Microcotyle bassensis

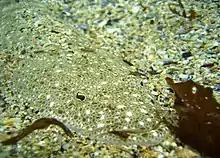
The Southern sand flathead "Platycephalus bassensis" is the type-host of "Microcotyle bassensis"

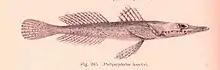
The flathead "Platycephalus haackei" (currently "Platycephalus richardsoni") is also host of "Microcotyle bassensis"

The type-host is the Southern sand flathead "Platycephalus bassensis" (Platycephalidae ). It was also recorded on other Platycephalidae; the bluespotted flathead "Platycephalus caeruleopunctatus" and the flathead "Platycephalus haackei" (currently "Platycephalus richardsoni"), and from "Platycephalus" sp.